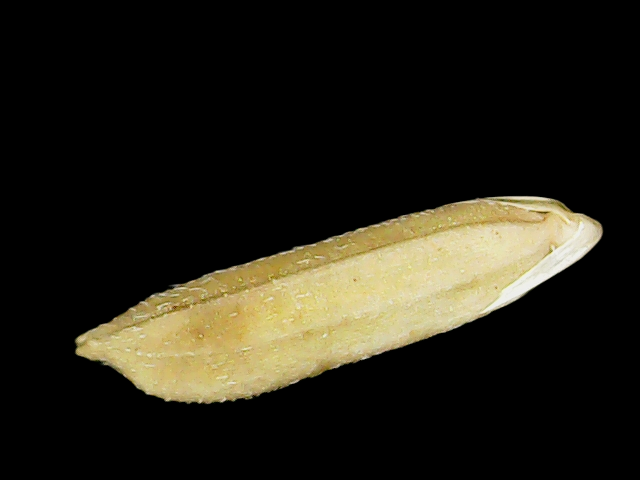
Rice variety: Binadhan21